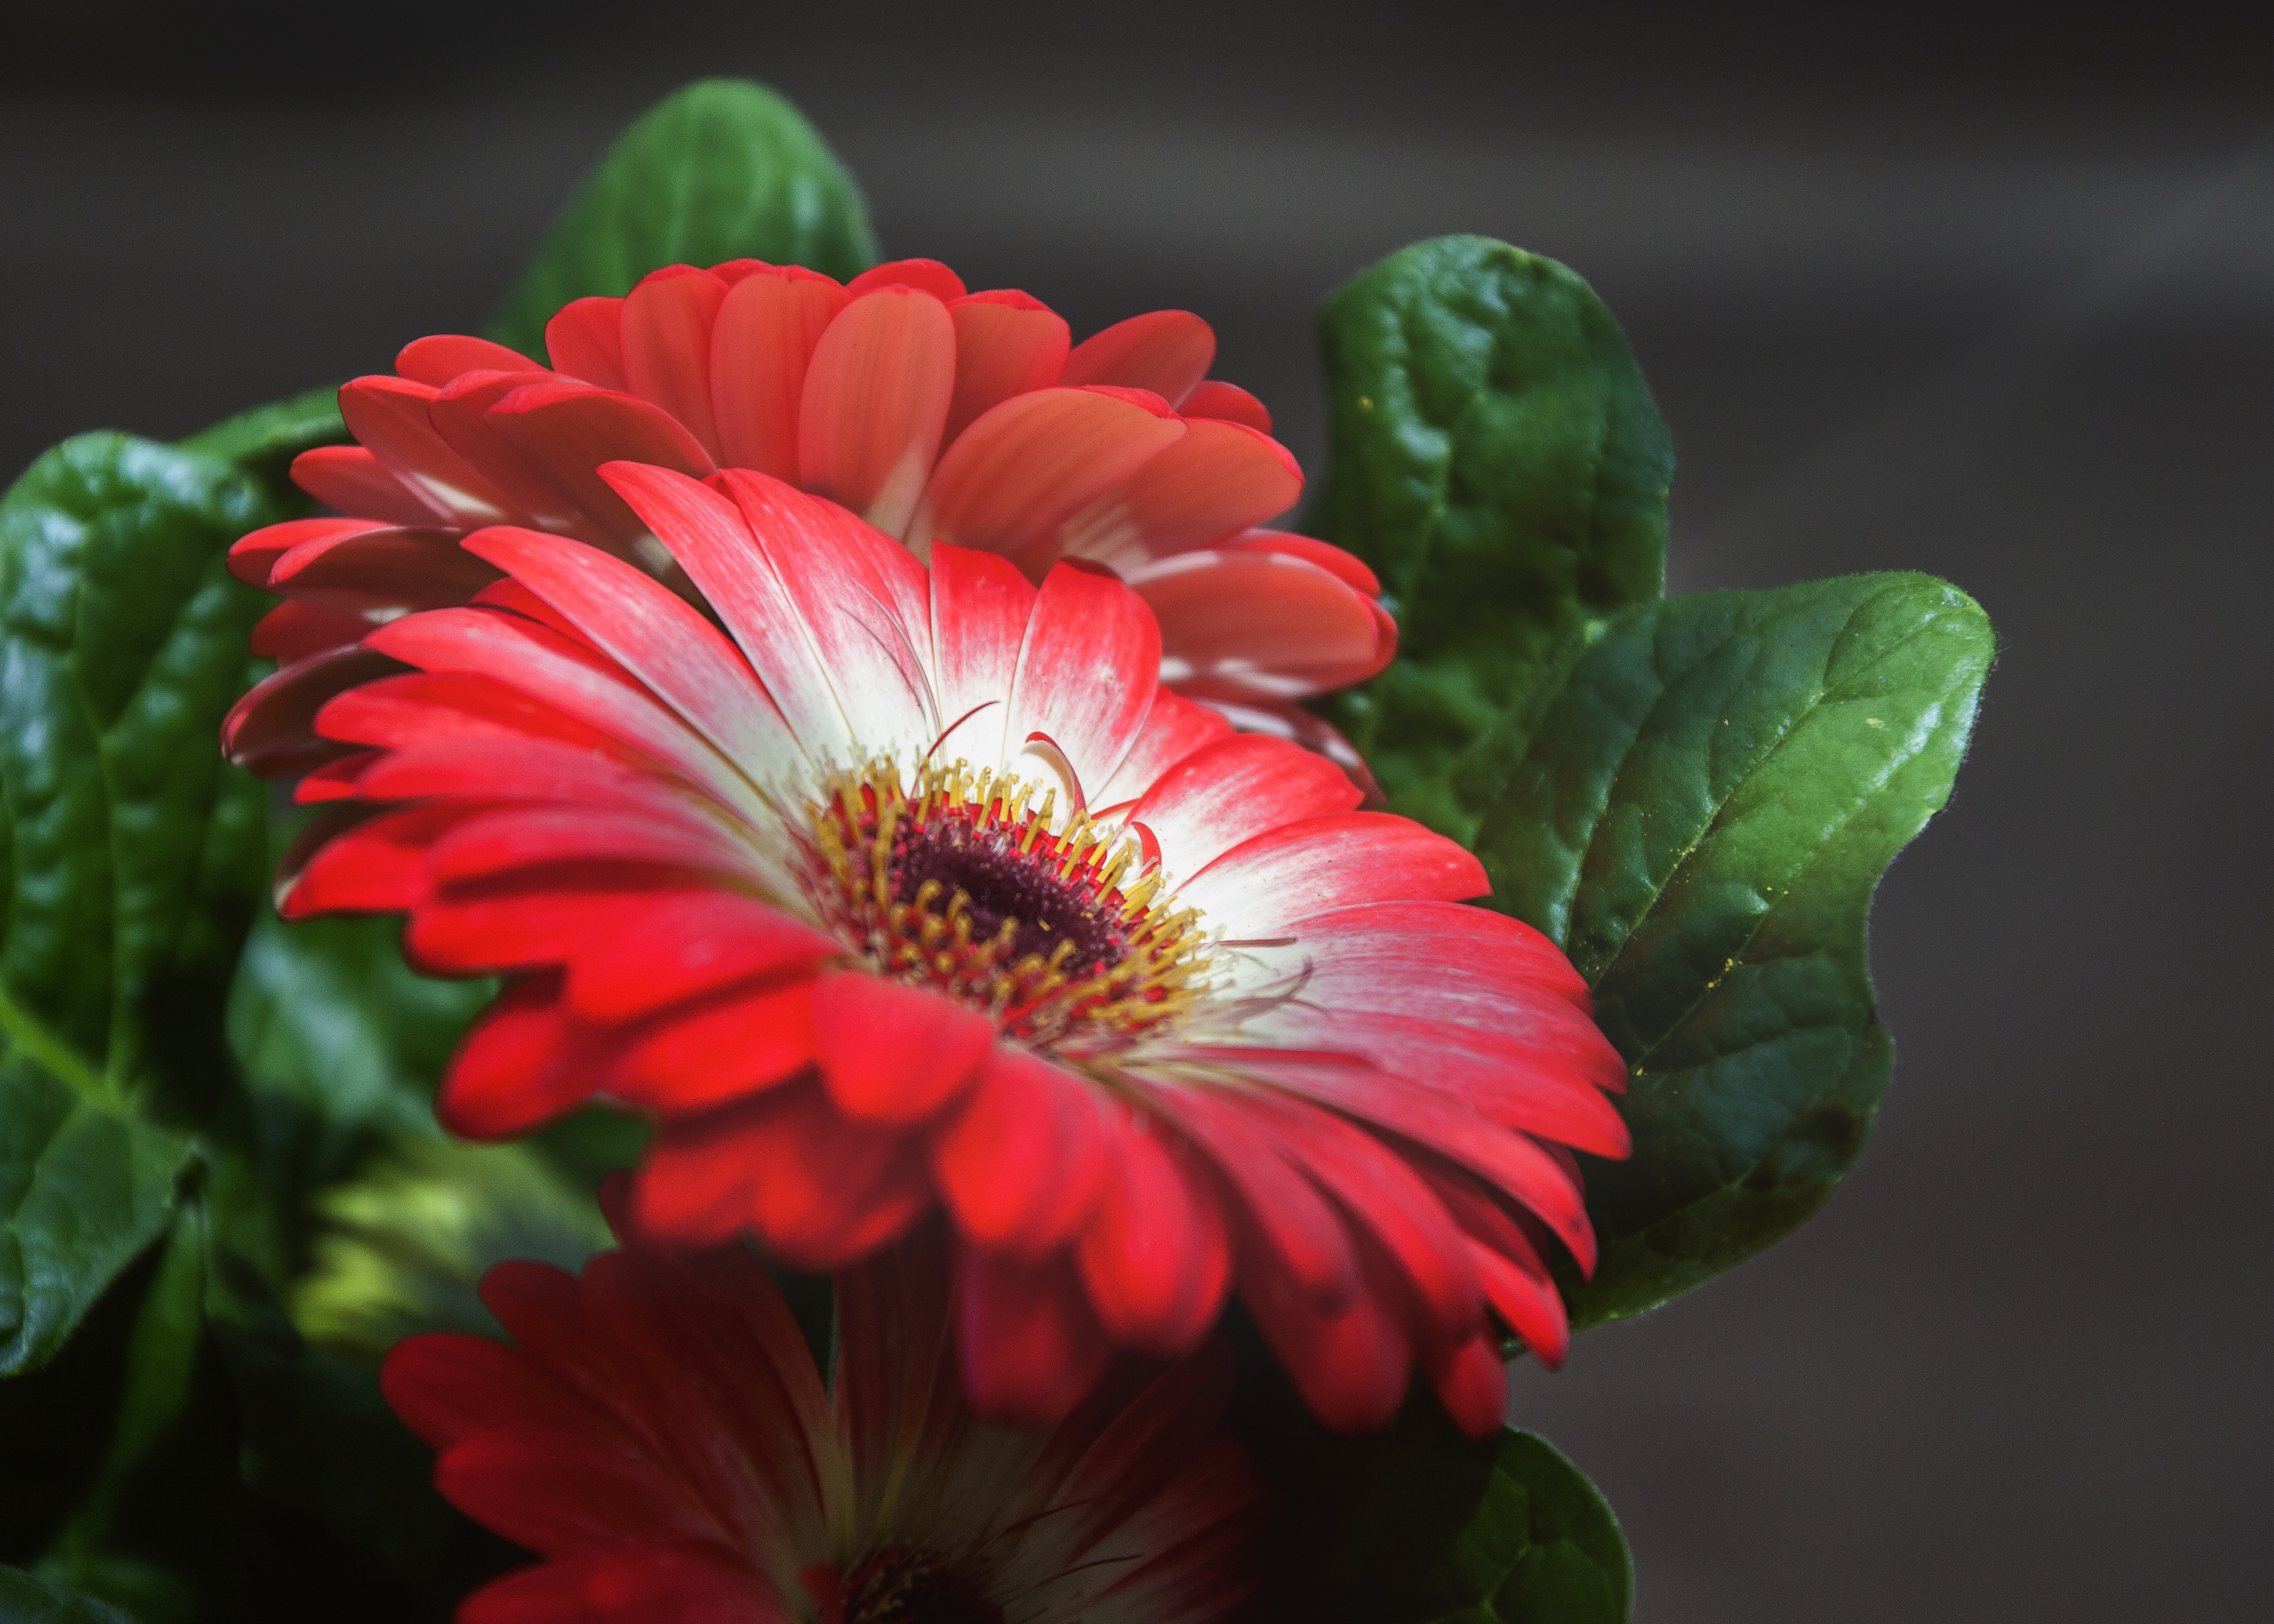
nature, blossom, plant, photography, leaf, flower, petal, bloom, daisy, green, red, botany, yellow, garden, close, flora, close up, gerbera, weis, macro photography, flowering plant, daisy family, annual plant, plant stem, land plant